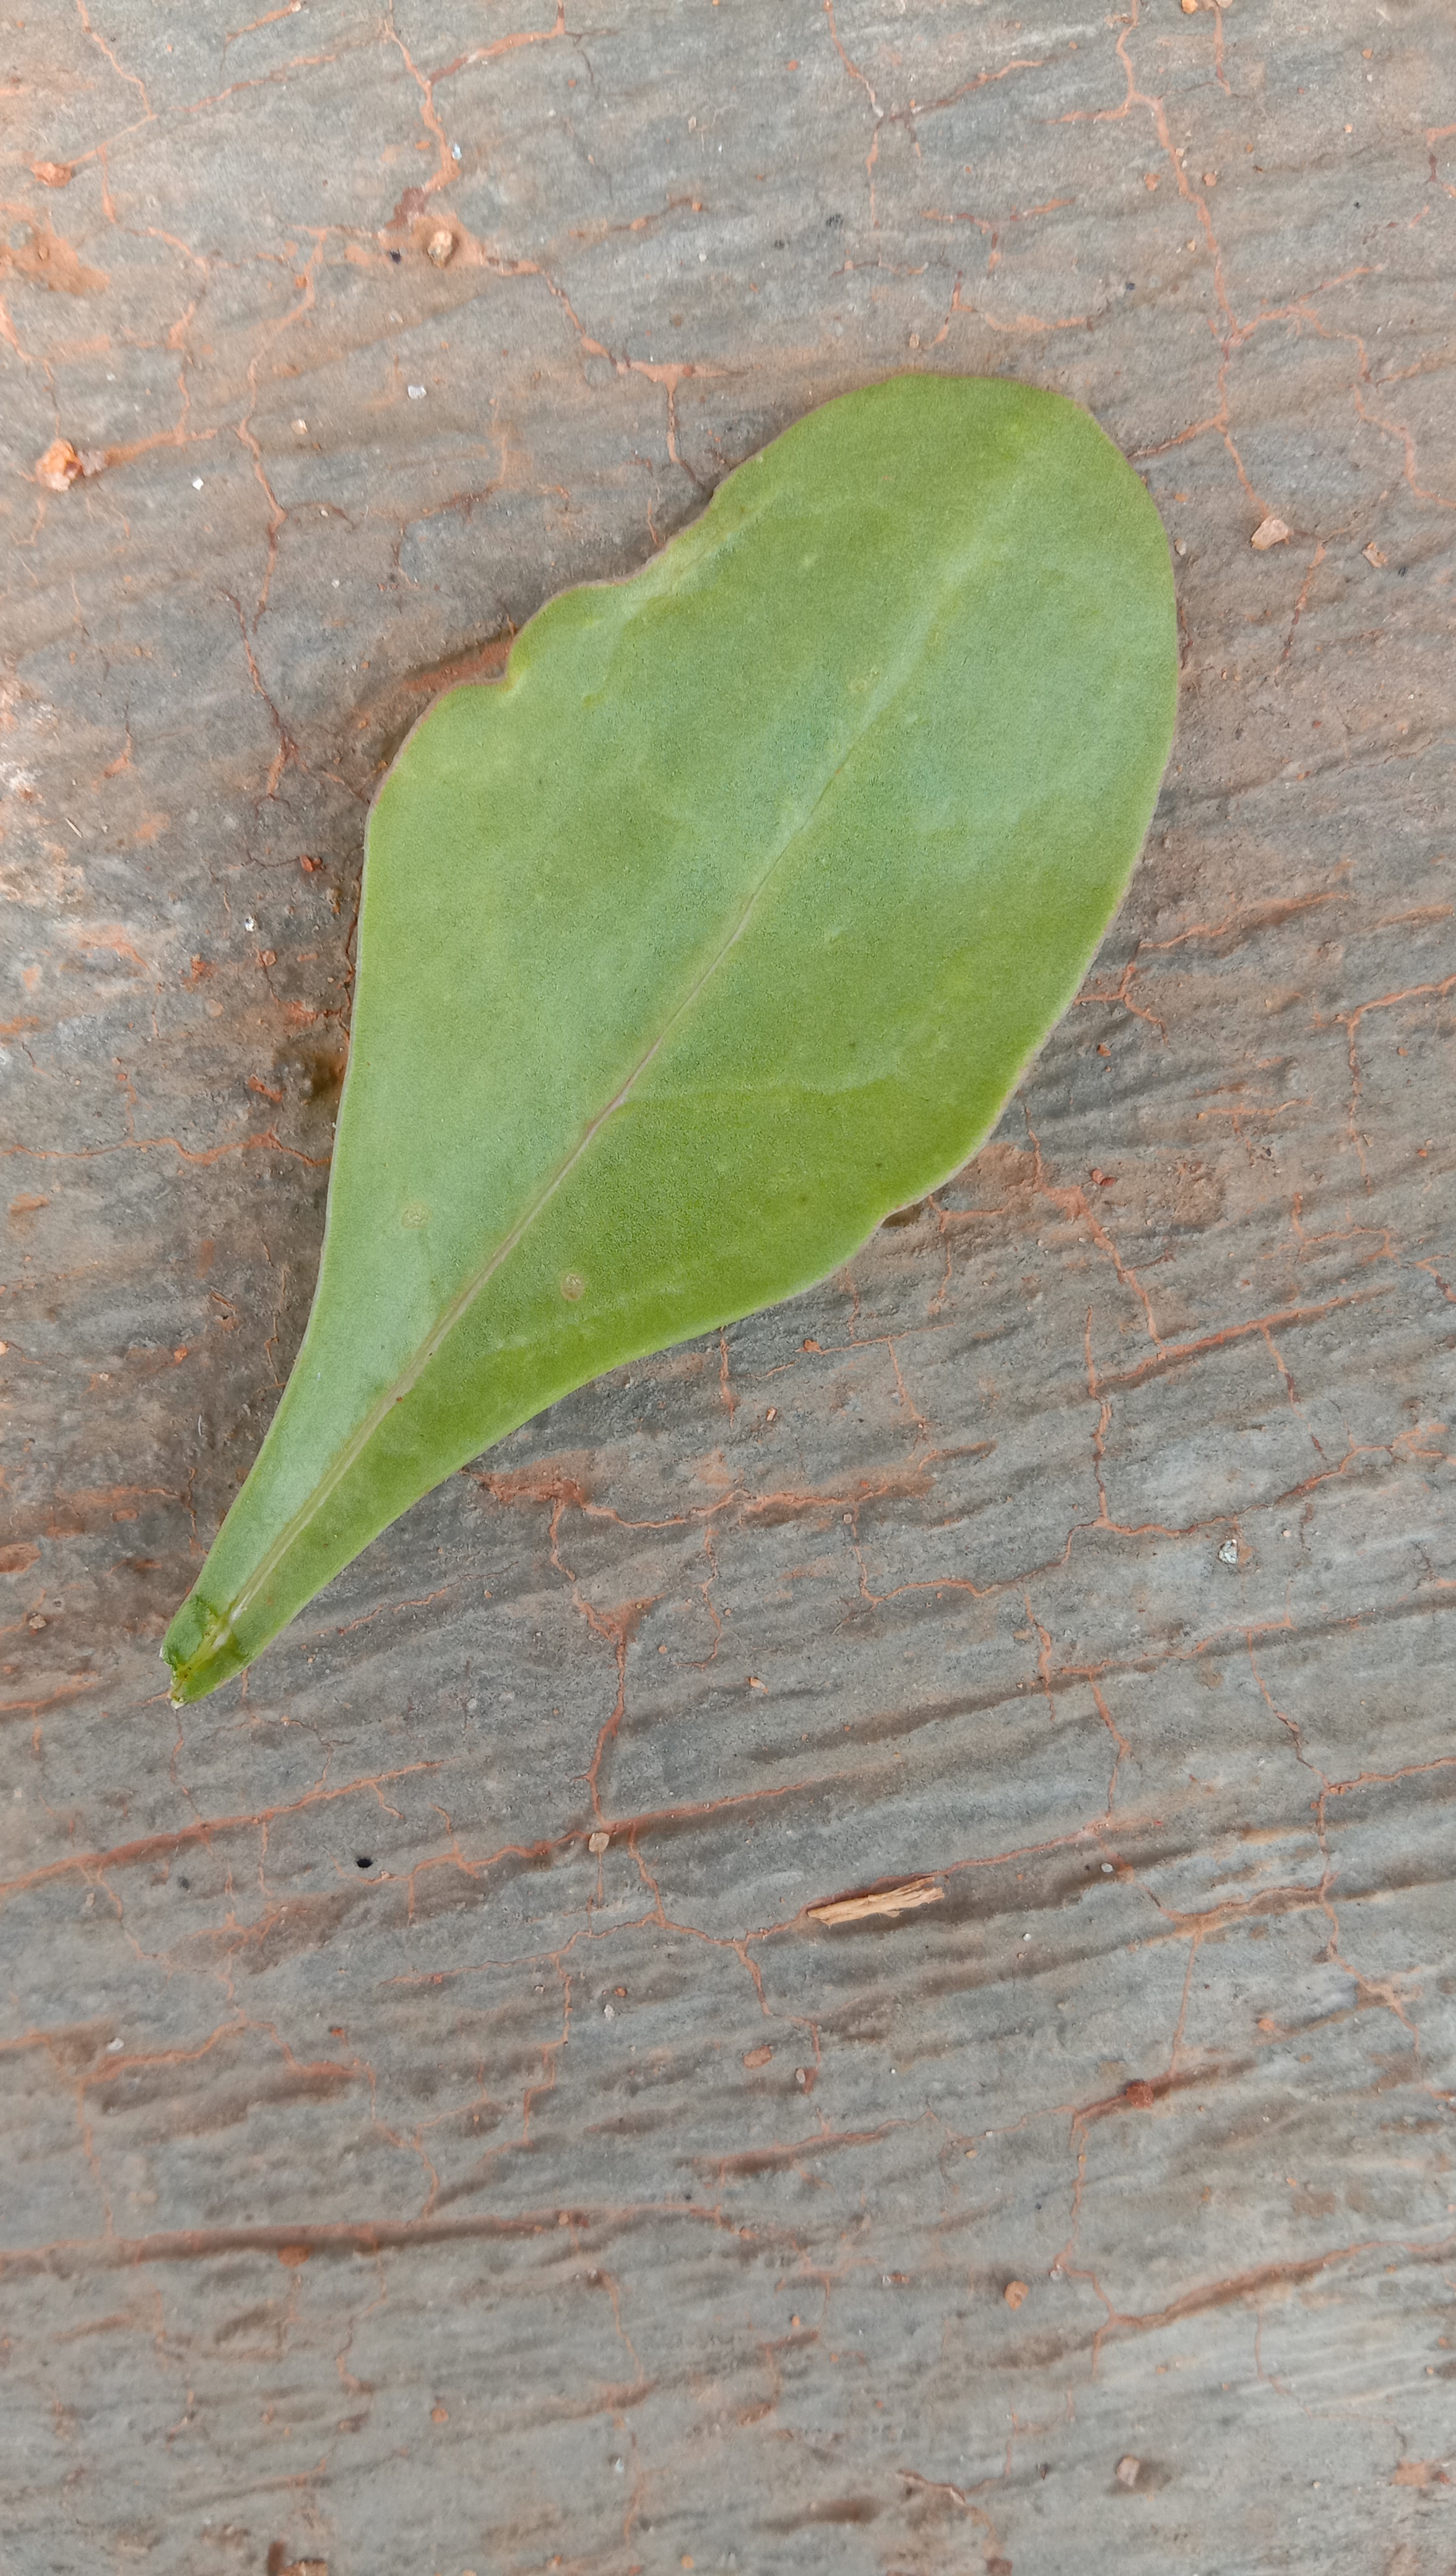
Plant: Palak(Spinach)